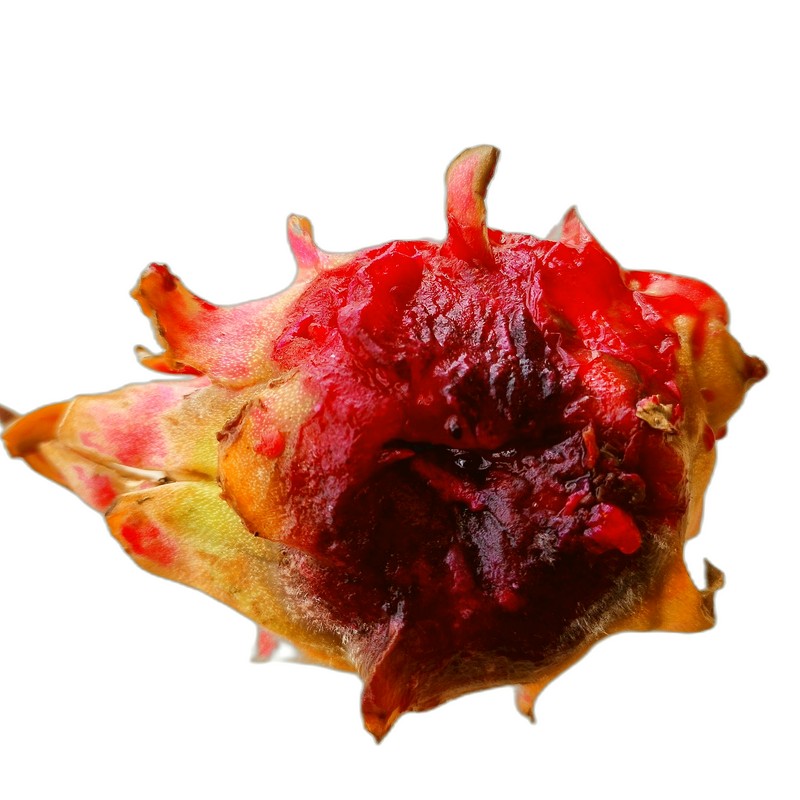
Label: Defect Dragon Fruit